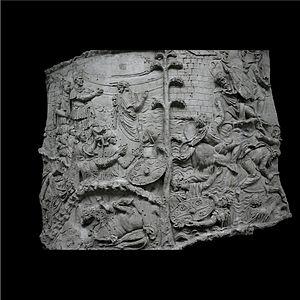
Moulage de la frise de la colonne Trajane, exposé au Museo della Civiltà Romana, Rome.
Les guerres daciques de Trajan sont deux campagnes militaires de l'empereur romain Trajan contre le royaume dace de Décébale en 101-102 et 105-106. Elles aboutissent, en l'an 106, à l'annexion du royaume dace et à la création d'une nouvelle province, la Dacie romaine.
Les reliefs de la colonne Trajane forment un bas-relief qui s'enroule en hélice autour du fût de la colonne Trajane, de la base au sommet. Ils racontent, du point de vue des Romains, le déroulement des guerres que Trajan a menées en Dacie.